SS Matunga

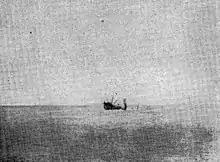
Der australische Dampfer MATUNGA sinkt am 26. August 1917 vor der Insel Waigeo nördlich Neuguineas

While en route from Sydney to Rabaul, on 6 August 1917 she was captured by the German raiding ship . The coal was transferred to the "Wolf", then time bombs were placed on the "Matunga" and she sank stern first near Waigeo Island.